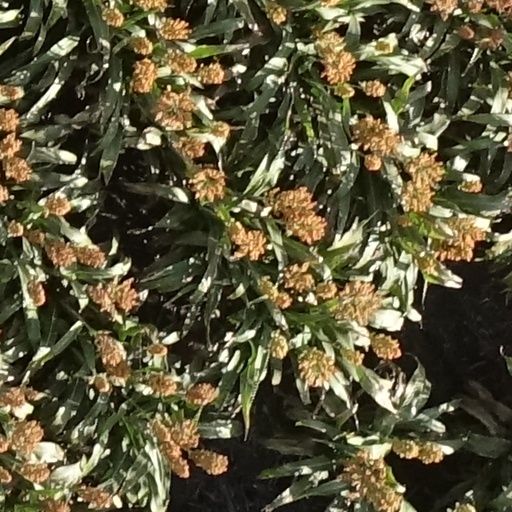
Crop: sorghum